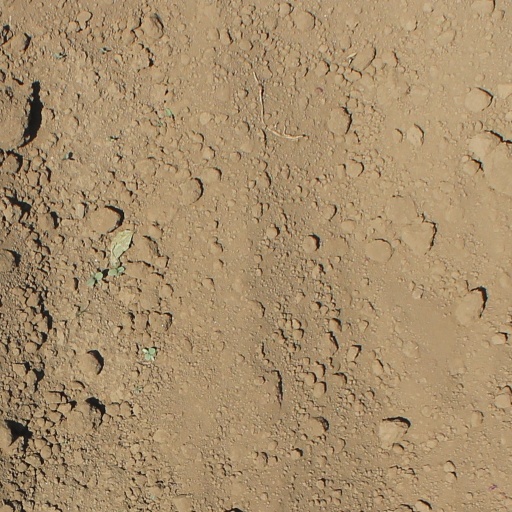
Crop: soybean